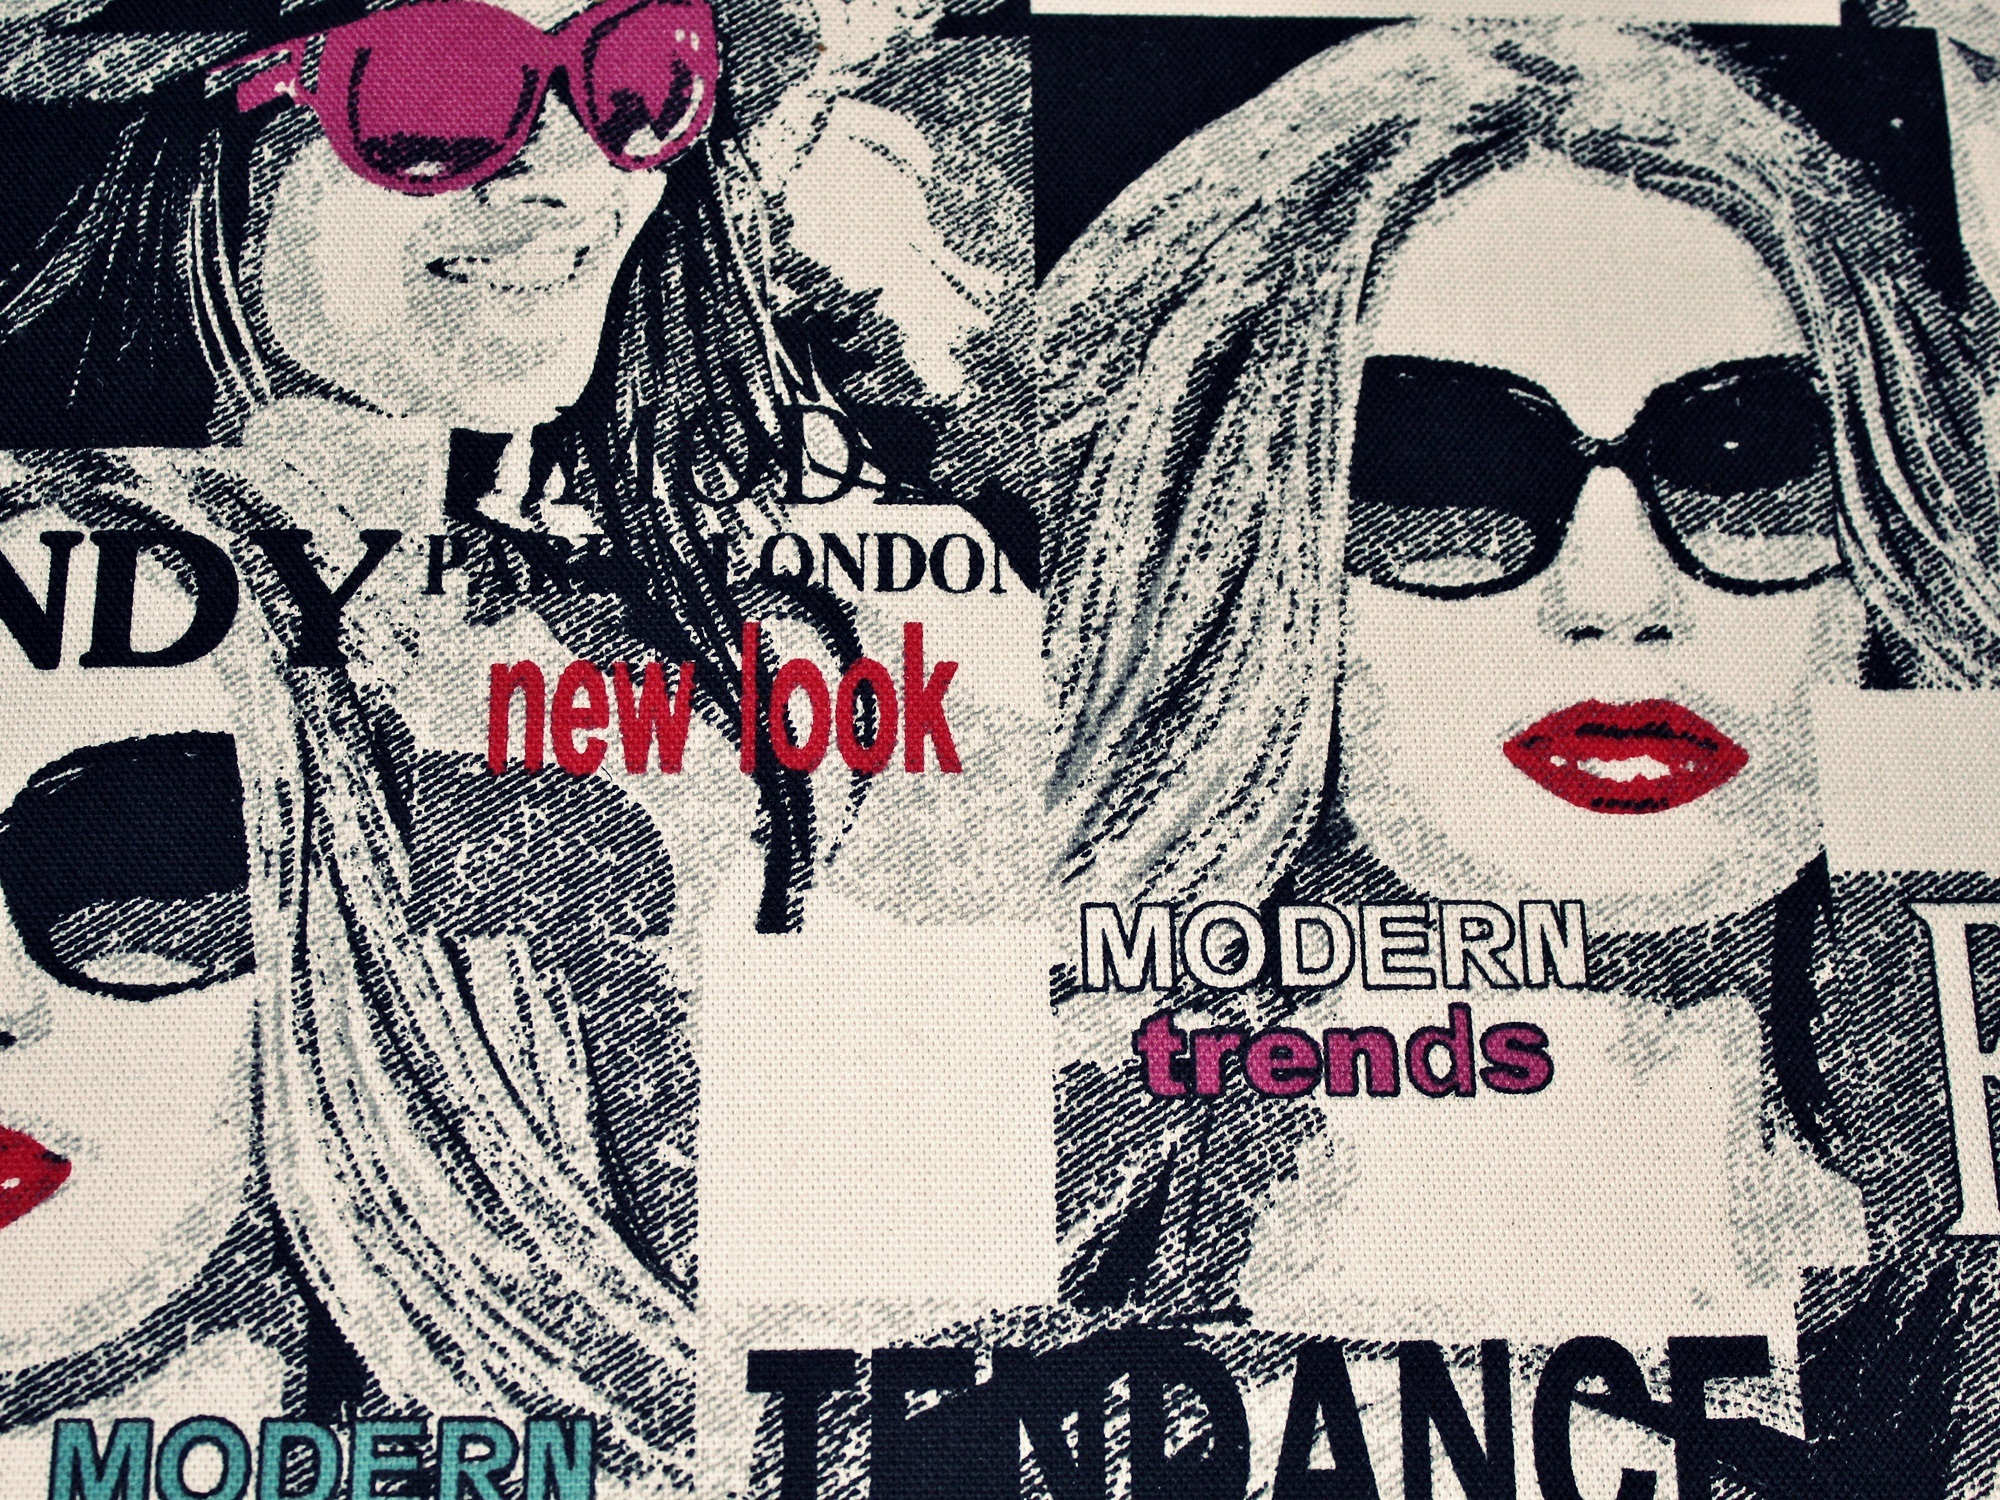
woman, texture, pattern, fashion, fabric, face, art, sketch, drawing, illustration, cool, sunglasses, head, collage, photomontage, poster, elegant, album cover, reference